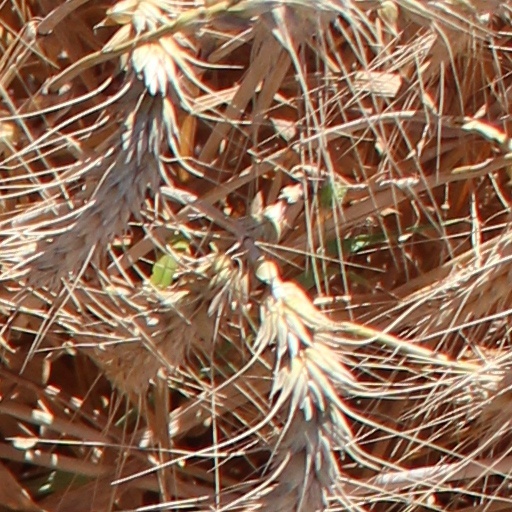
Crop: wheat